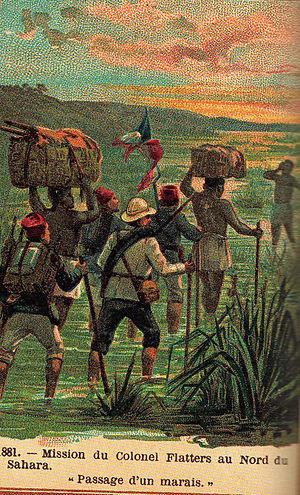
1880 est une année bissextile commençant un jeudi.